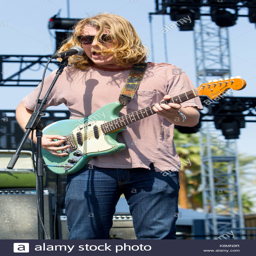
band performs at the festival